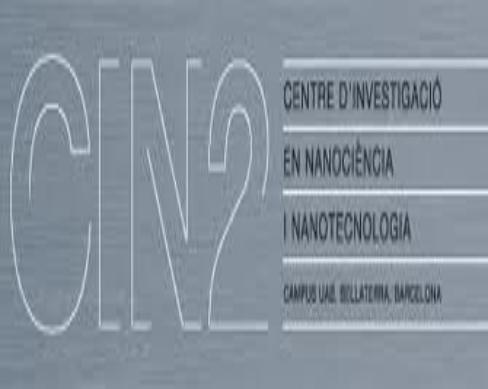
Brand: C-IN2
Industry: Clothes